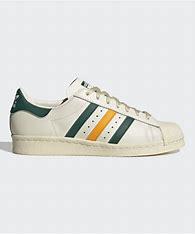
Brand: Adidas
Model: Superstar 82